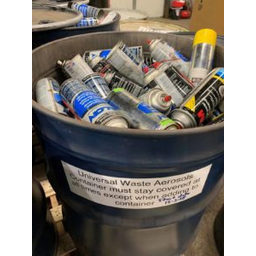
Label: metal